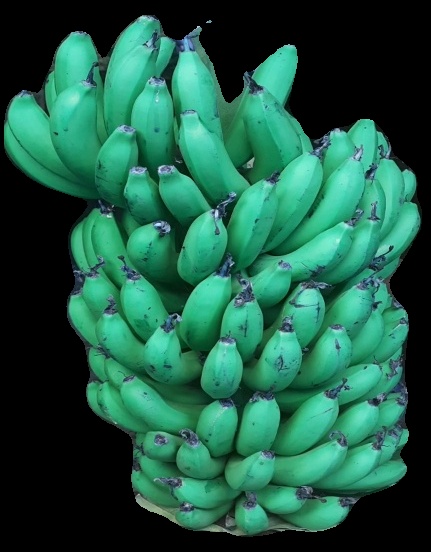
Variety: pachbale
Grade: grade1